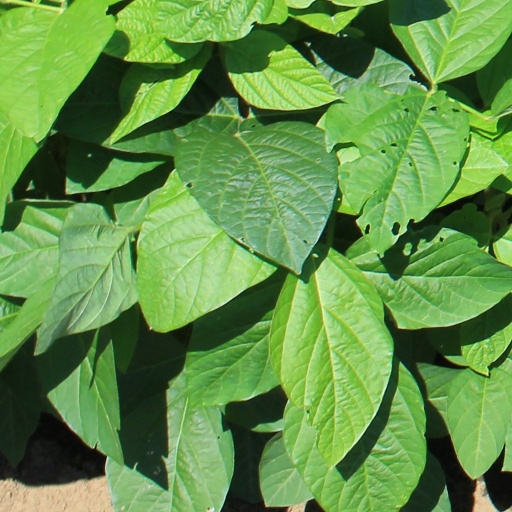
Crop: soybean